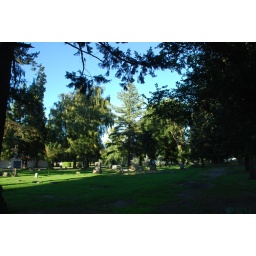
The scale of these trees is clear in this shot. It's a lovely place.